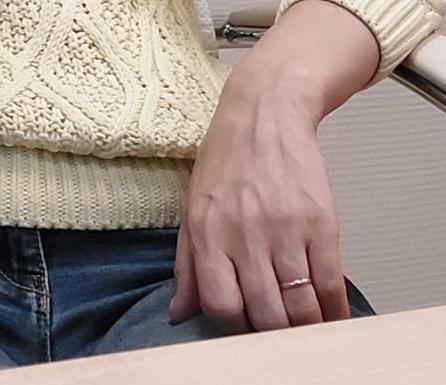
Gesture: no_gesture